History of Connecticut

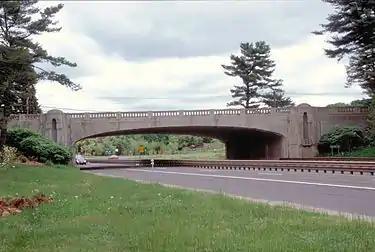
Some bridges on the Merritt Parkway were constructed by workers paid by the US Works Progress Administration

The New York, New Haven and Hartford Railroad, commonly called the "New Haven", dominated Connecticut travel after 1872. New York's leading banker, J. P. Morgan, had grown up in Hartford and had a strong interest in the New England economy. Starting in the 1890s Morgan began financing the major New England railroads, and dividing territory so they would not compete. In 1903 he brought in Charles Mellen as president (1903–1913). The goal, richly supported by Morgan's financing, was to purchase and consolidate the main railway lines of New England, merge their operations, lower their costs, electrify the heavily used routes, and modernize the system. With less competition and lower costs, there supposedly would be higher profits. The New Haven purchased 50 smaller companies, including steamship lines, and built a network of light rails (electrified trolleys) that provided inter-urban transportation for all of southern New England. By 1912, the New Haven operated over 2000 miles of track, and 120,000 employees. It practically monopolized traffic in a wide swath from Boston to New York City.